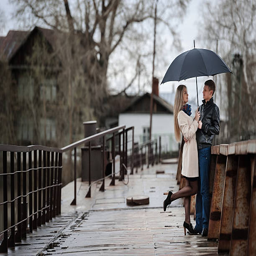
person and the girl under an umbrella